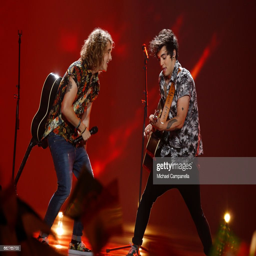
person , representing performs the song during the final of contest .